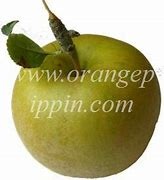
Label: apple